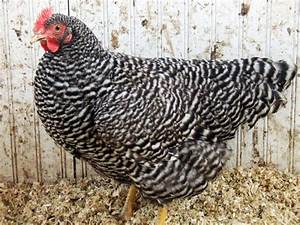
Label: gallina